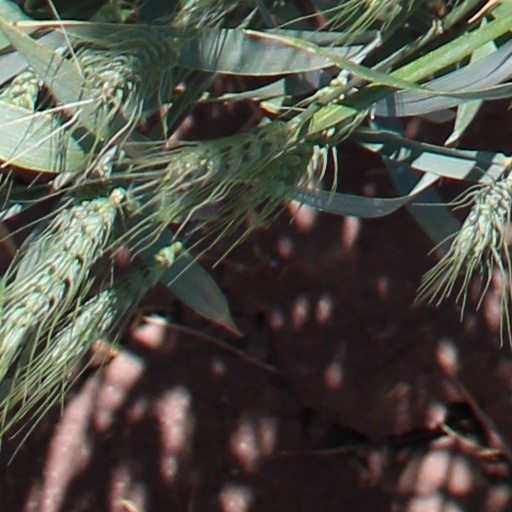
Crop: wheat